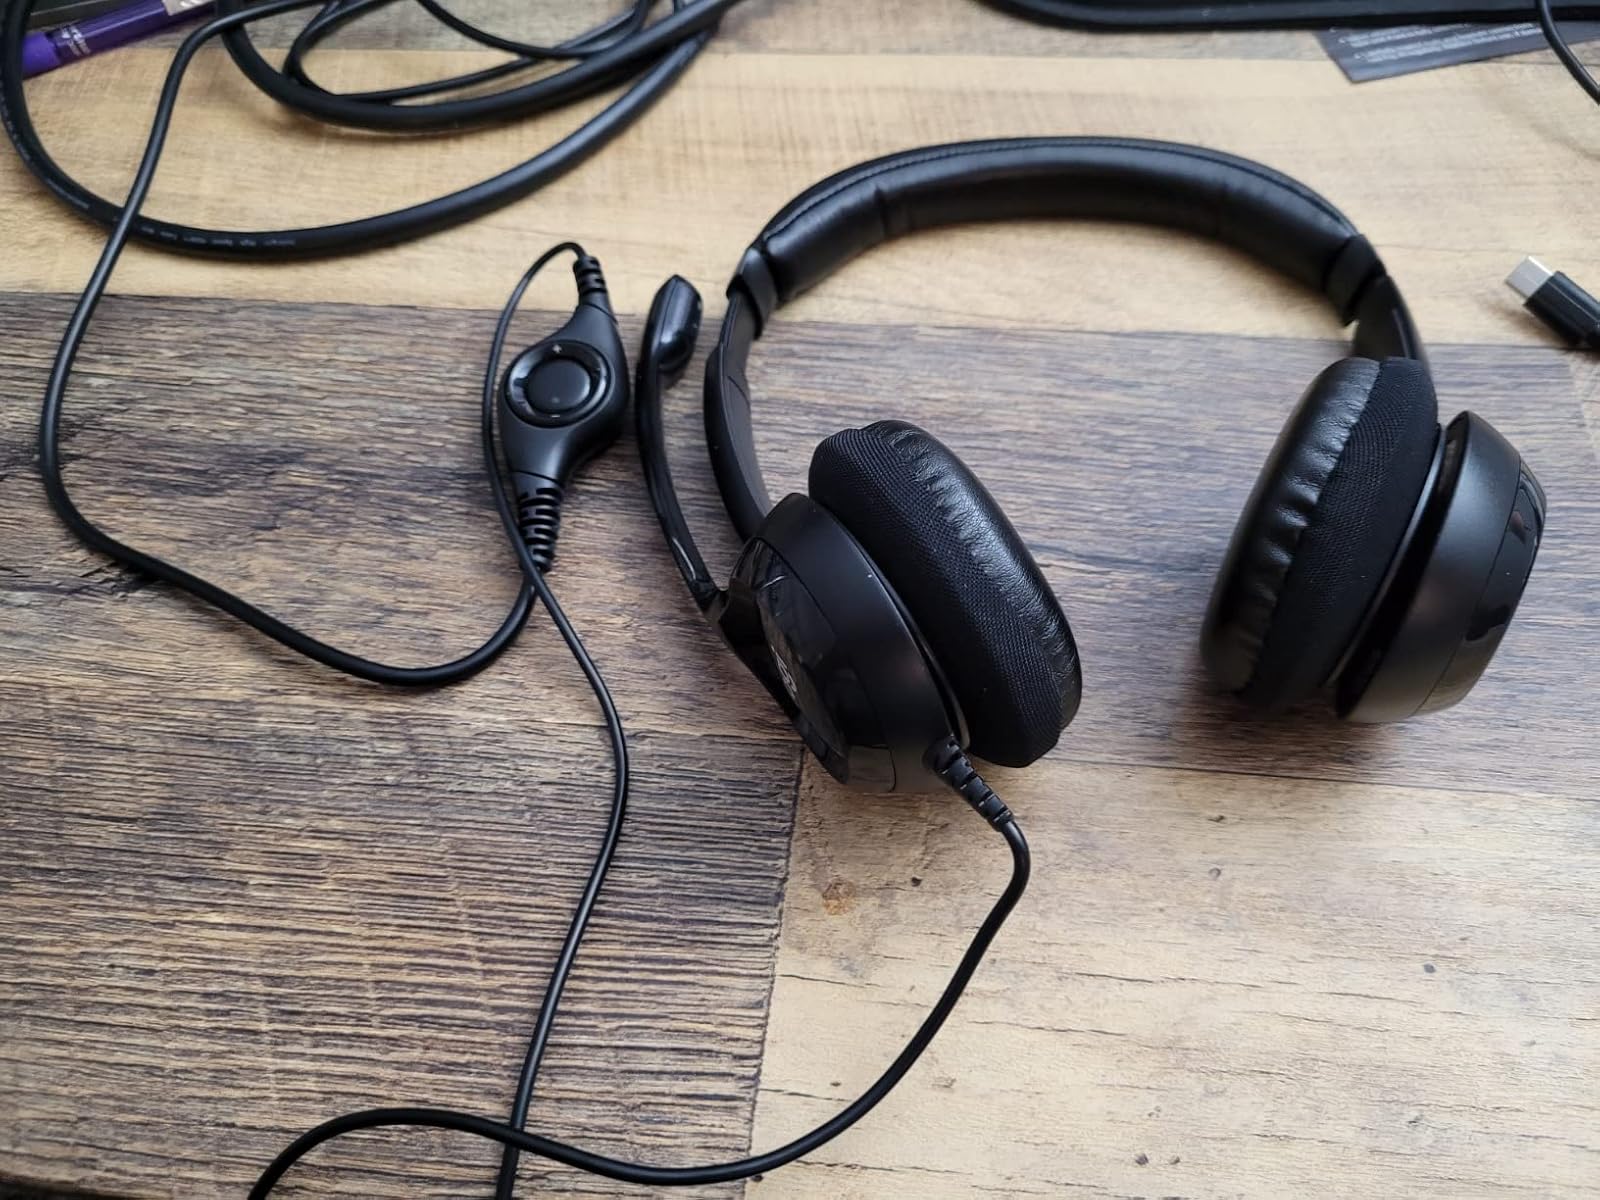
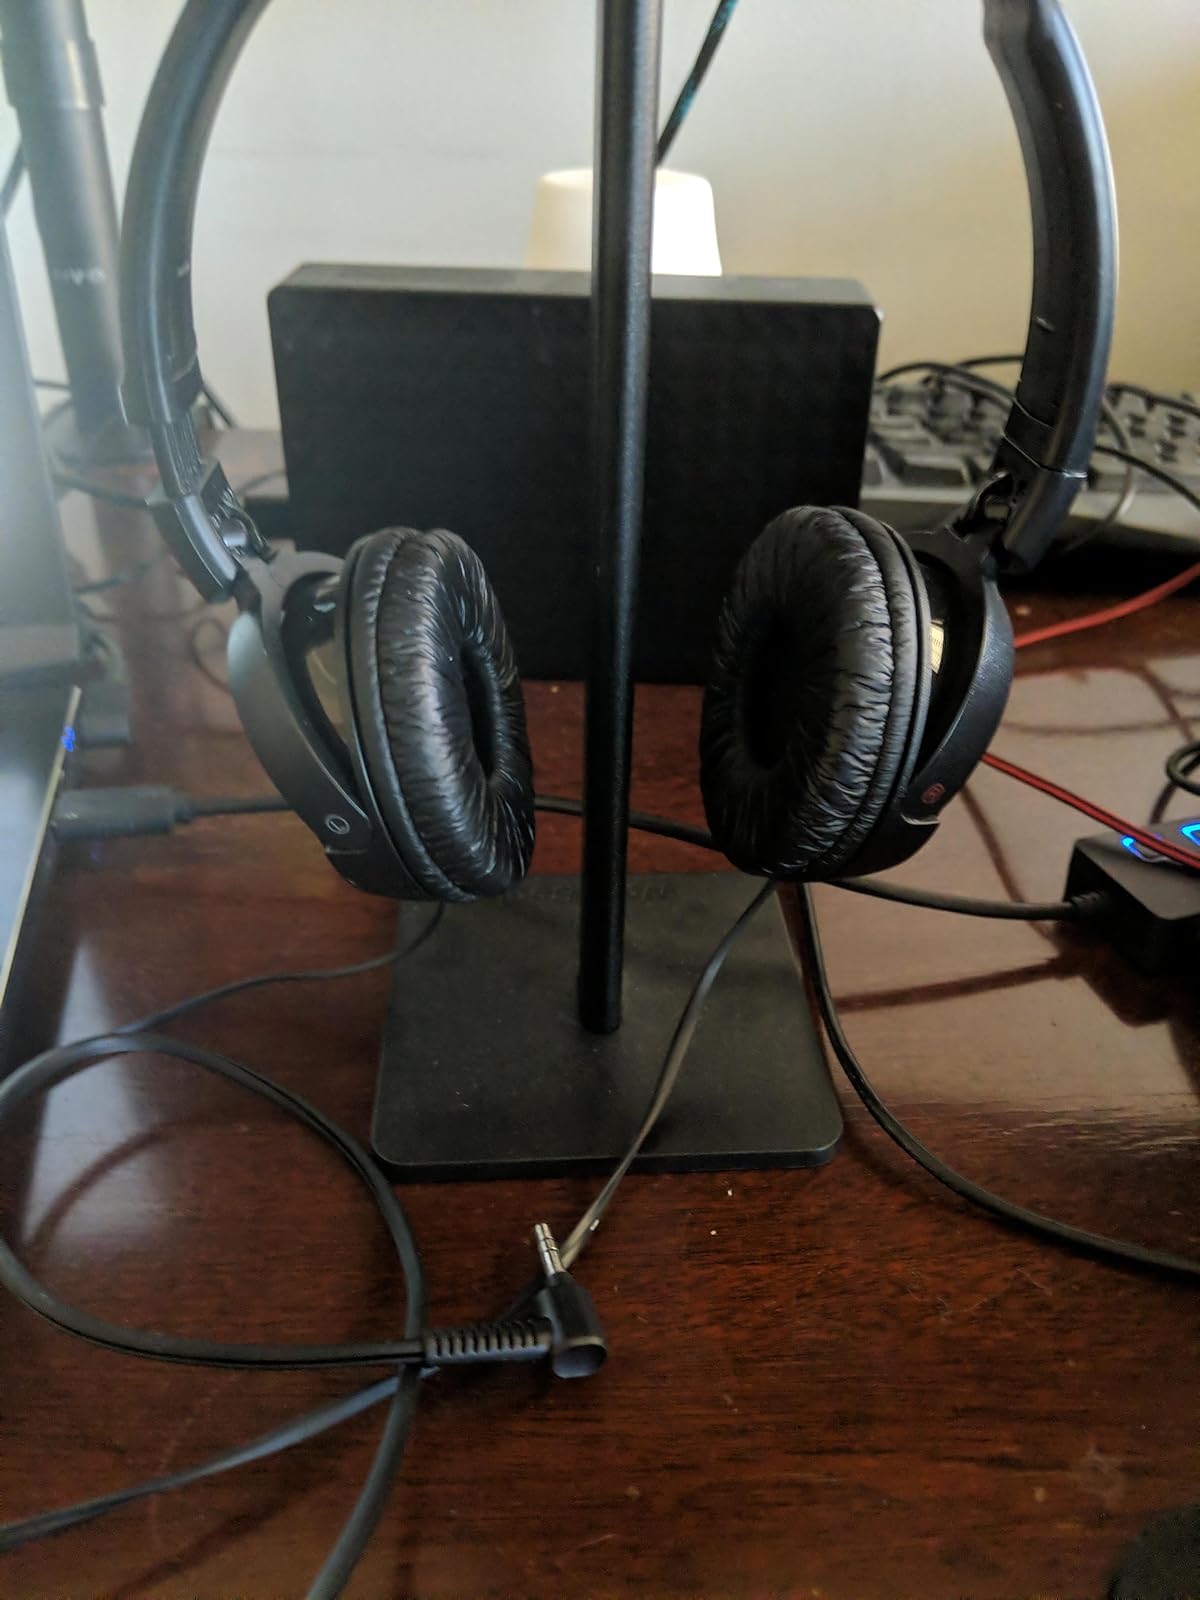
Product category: headphones
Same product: no